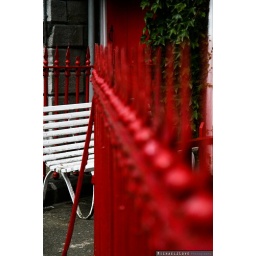
A white bench in a door way with a red metal fence around the garden outside a house in Westport, Ireland.